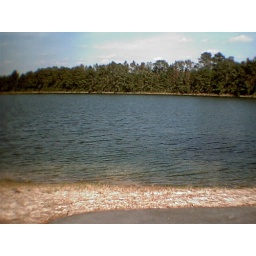
the lake by our house